Nā Pali Coast State Park

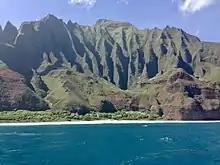
Nā Pali Coast view from a boat

Nā Pali Coast State Park is a state park in the U.S. state of Hawaii, located in the center of the rugged northwest side of Kauai, the second-oldest inhabited Hawaiian island. The Nā Pali coast itself extends southwest from Kee Beach all the way to Polihale State Park. The "nā pali" (many cliffs) along the shoreline rise as much as above the Pacific Ocean. The state park was formed to protect the Kalalau Valley.